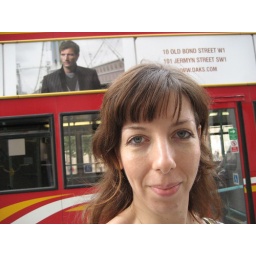
me and a typical red bus in the background